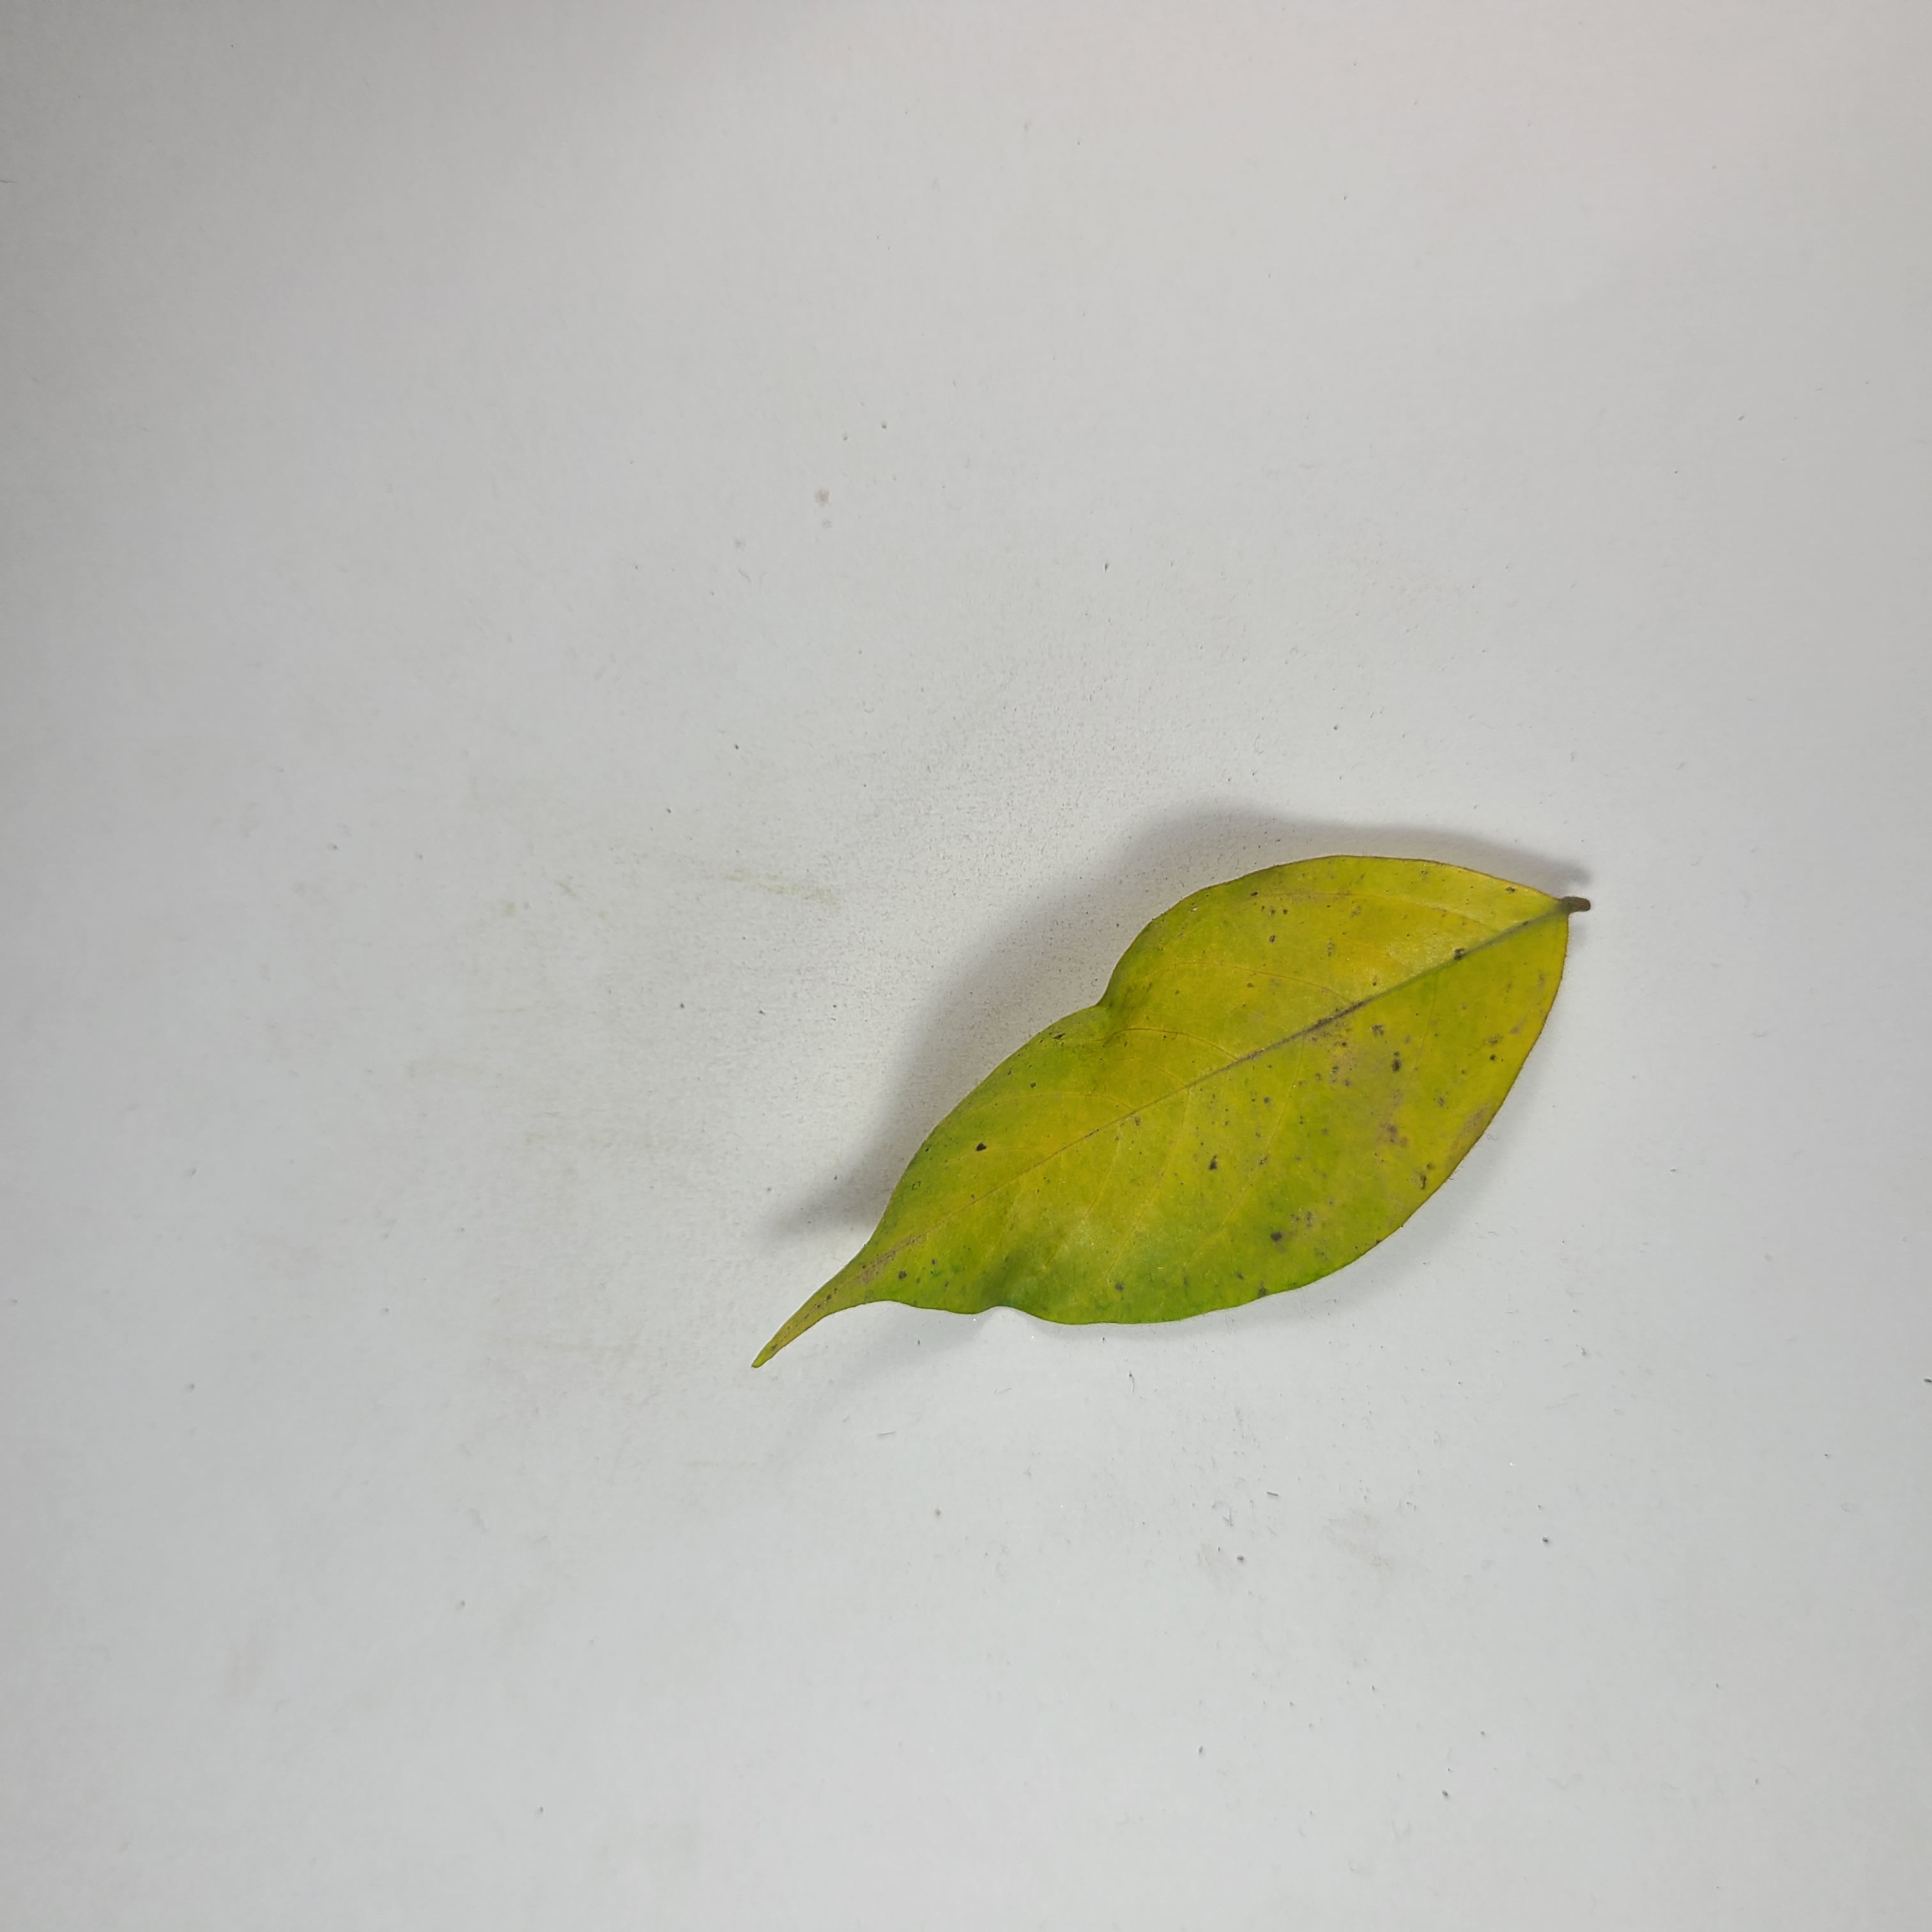
Label: Yellow Leaves